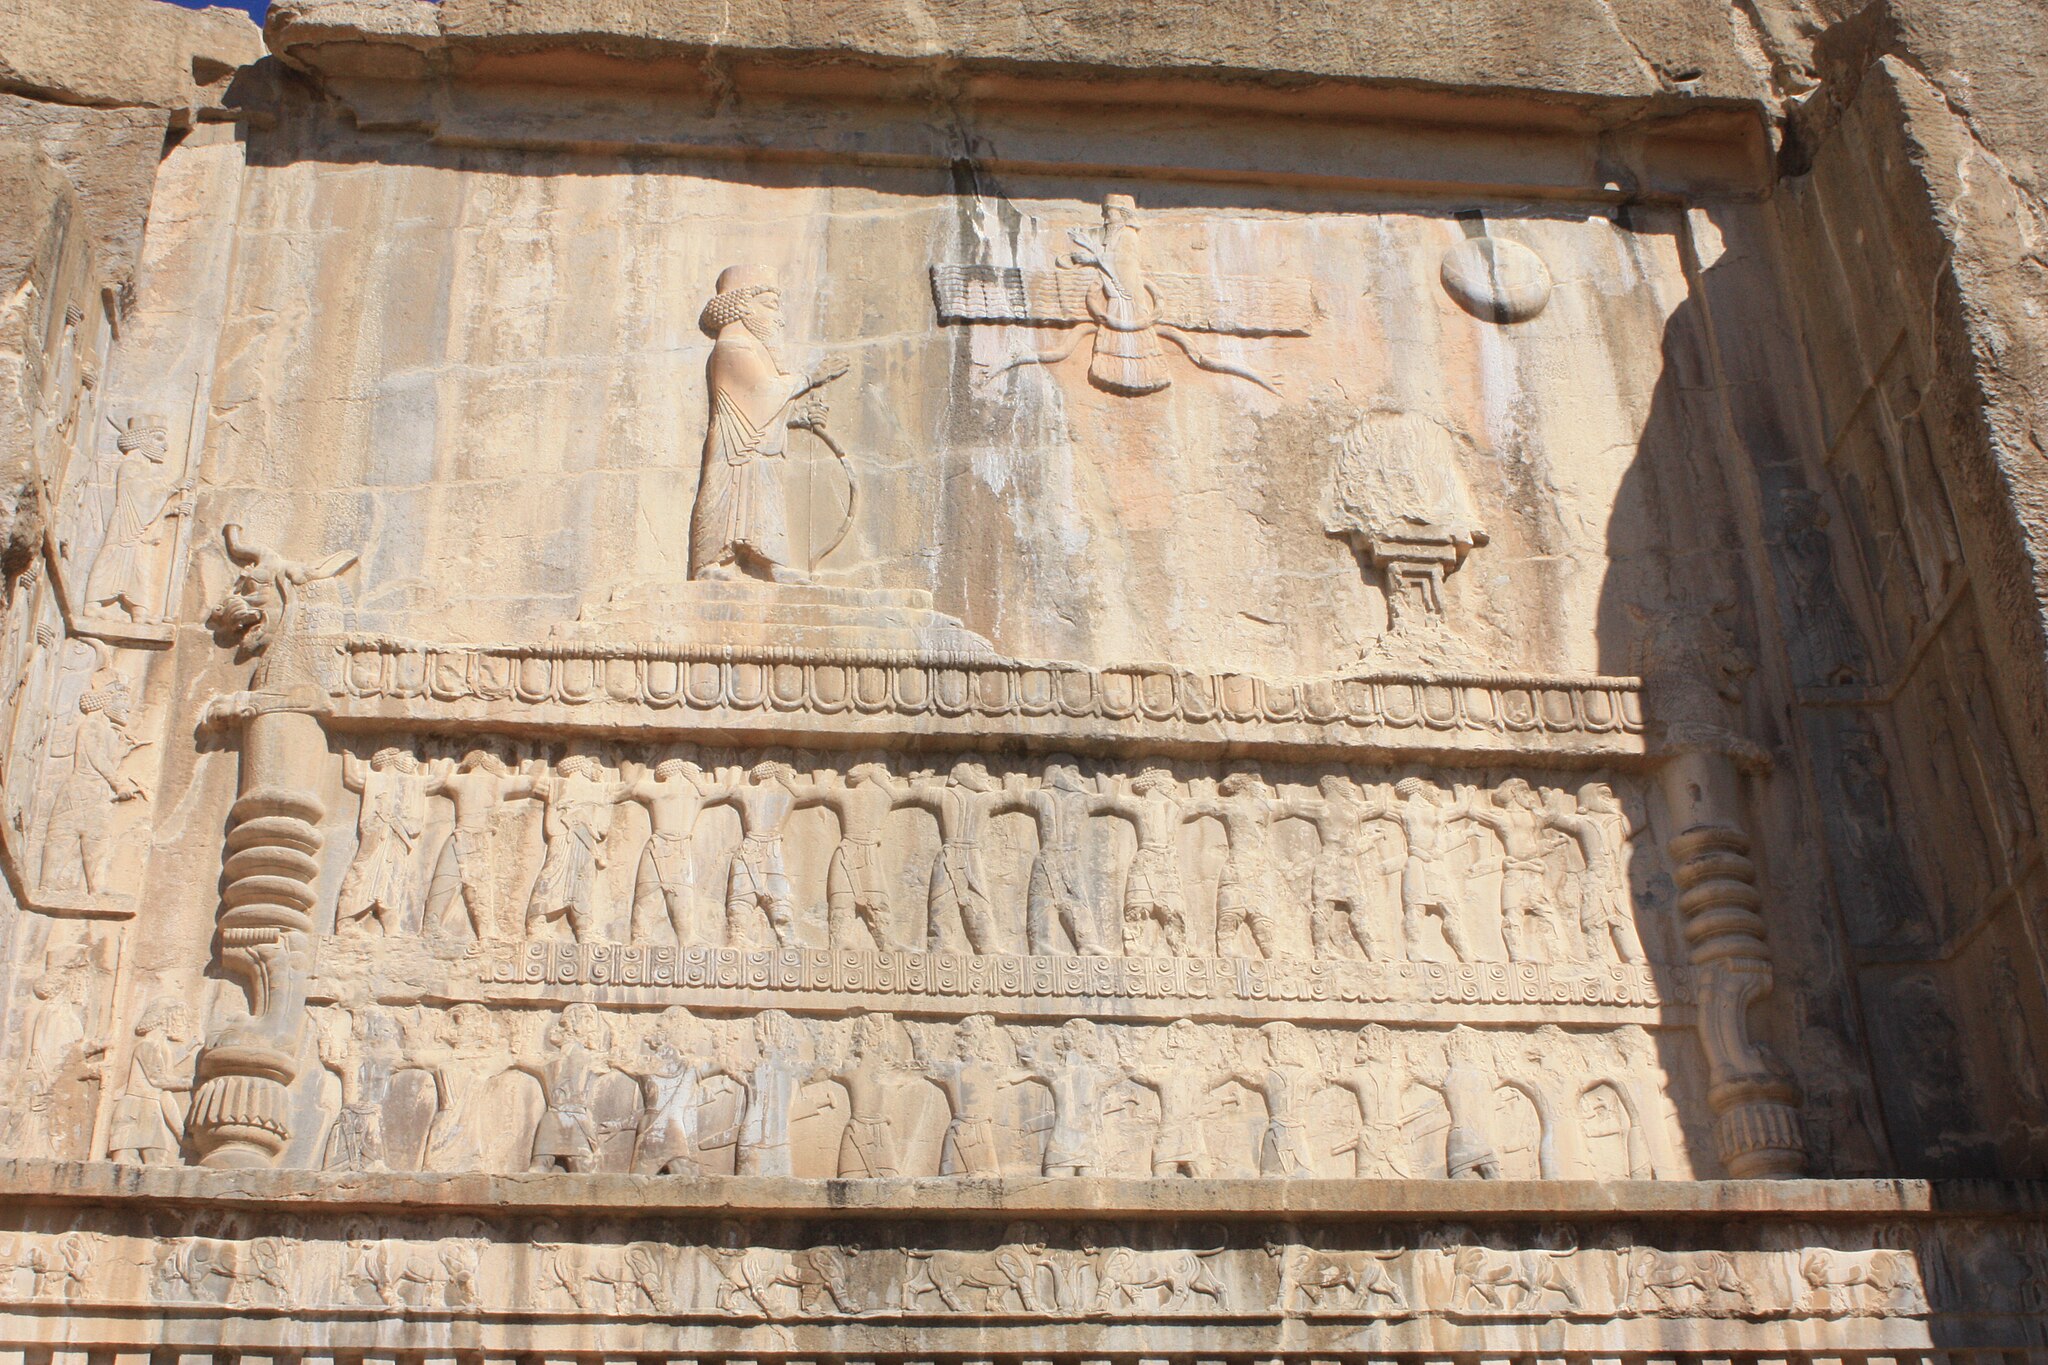
Title: Takhtejamshid 1201
Description: Persepolis in Shiraz
Date: 2009-04-03
Categories: GFDL, Taken with Canon EOS 450D, Tomb of Artaxerxes III, License migration redundant, Self-published work, 2009 in Persepolis